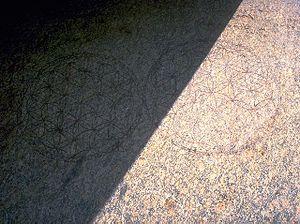
La fleur de vie est une figure géométrique composée d'une juxtaposition de plusieurs cercles égaux, reliés centre-à-centre. Cette figure, utilisée comme un motif décoratif depuis des temps immémoriaux, forme un modèle semblable à une fleur avec une structure hexagonale symétrique.